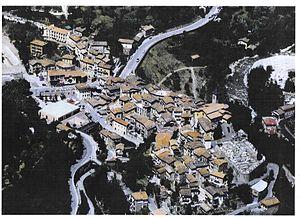
Lantosque vu du ciel. On aperçoit l'Eglise st Pons au sommet du village, à ses côtés le cimetière. Aux pieds du village, la salle polyvalente. En haut à droite la Vésubie, sur la gauche, le Riou passant sous la salle polyvalente et longé par la route.